Leoš Janáček

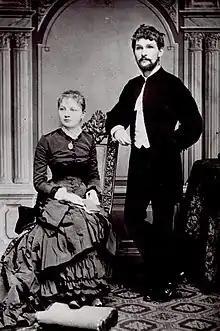
Janáček with his wife Zdenka, in 1881

In 1927 – the year of the Sinfonietta's first performances in New York, Berlin and Brno – he began to compose his final operatic work, "From the House of the Dead", the third act of which would be found on his desk after his death. In January 1928, he began his second string quartet, the "Intimate Letters", his "manifesto on love". Meanwhile, the Sinfonietta was performed in London, Vienna and Dresden. In his later years, Janáček became an international celebrity. He became a member of the Prussian Academy of Arts in Berlin in 1927, along with Arnold Schoenberg and Paul Hindemith.